Insurgency in the North Caucasus

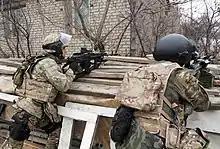
FSB Spetsnaz members during an anti-terrorist operation in Makhachkala, Dagestan.

Dagestan is the most religious, populous and complex of all the north Caucasian republics. It is double the size of Chechnya and consists of several dozen ethnic groups, most with their own language. The conflict in Dagestan, however, is not between ethnic groups but between Sufism, a syncretic form of Islam which includes local customs and recognises the state, and Salafism, a more traditional form which rejects secular rule and insists that the Salafist interpretation of Islam should govern all spheres of life.